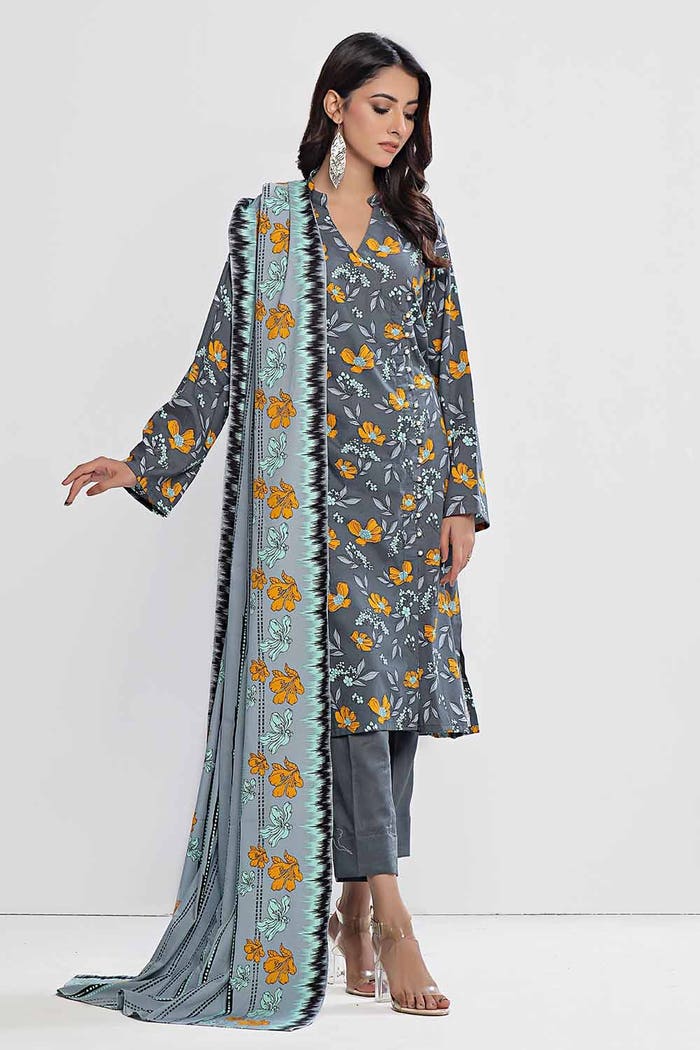
grey multi embroidered salwar suit